Frank Tallman

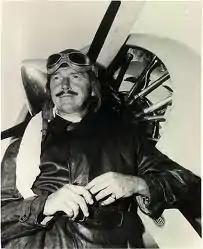

Frank Gifford Tallman III (April 17, 1919 in East Orange, New Jersey – April 15, 1978 in Santiago Peak, Trabuco Canyon, California) was a stunt pilot who worked in Hollywood during the 1960s and 1970s. He was the son of Frank Gifford Tallman, Jr. (1894 – 1952) and Inez Evelyn Foster (1894 – 1982).